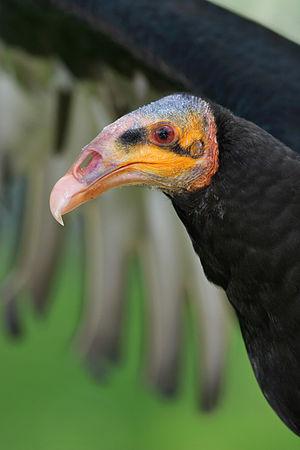
Urubu à tête jaune
L'Urubu à tête jaune est une espèce de rapaces de la famille des Cathartidae, comprenant les vautours du Nouveau Monde. Il n'était pas distingué du Grand Urubu jusqu'en 1964. Il est plus petit que celui-ci, avec une envergure de 150 à 165 cm, une longueur de corps de 53 à 66 cm et un poids allant de 0,95 à 1,55 kg. Le plumage est noir, et la tête et le cou, qui sont sans plumes, sont jaune orangé avec des zones rouges ou bleues. Il n'a pas de syrinx, aussi ses vocalisations sont limitées à des grognements ou de faibles sifflements.
Cathartes est un genre d'oiseaux regroupant trois espèces actuelles de vautours néarctiques, rapaces diurnes charognards, connus sous le nom d'urubus et appartenant à la famille des Cathartidae. Tous sont noirs, avec la tête nue laissant apparaître une peau vivement colorée. La plus grande des espèces est l'Urubu à tête rouge qui se distingue à la peau nue rouge de sa tête ; les deux autres : l'Urubu à tête jaune et le Grand Urubu, sont assez semblables, et diffèrent en moyenne par leur taille, et par leur coloration. Tous se nourrissent principalement de carcasses, bien que certains oiseaux puissent occasionnellement chasser de petites proies. Ces urubus ne construisent pas de nid et pondent généralement à même le sol ; la ponte compte classiquement deux œufs, et les petits sont nourris au nid par les deux parents, avant de prendre leur envol au bout de deux ou trois mois.